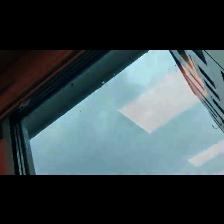
Label: NonHuman